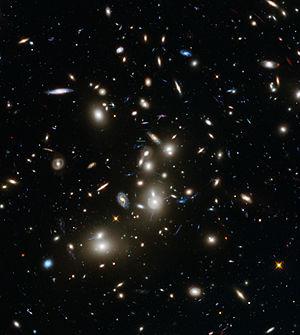
Abell 2744, surnommé l'amas de Pandore, est un superamas de galaxies, dont fait partie Abell 2744 Y1, résultant du cumul simultané d'au moins quatre grappes de galaxies séparées, plus petites, dont l'agglomération s'est étalée sur une période de 350 millions d'années. Les galaxies de la grappe représentent moins de cinq pour cent de sa masse. Le gaz, environ 20 %, est tellement chaud qu'il ne brille que dans les rayons X. La matière noire représente environ 75 % de la masse de l'amas.